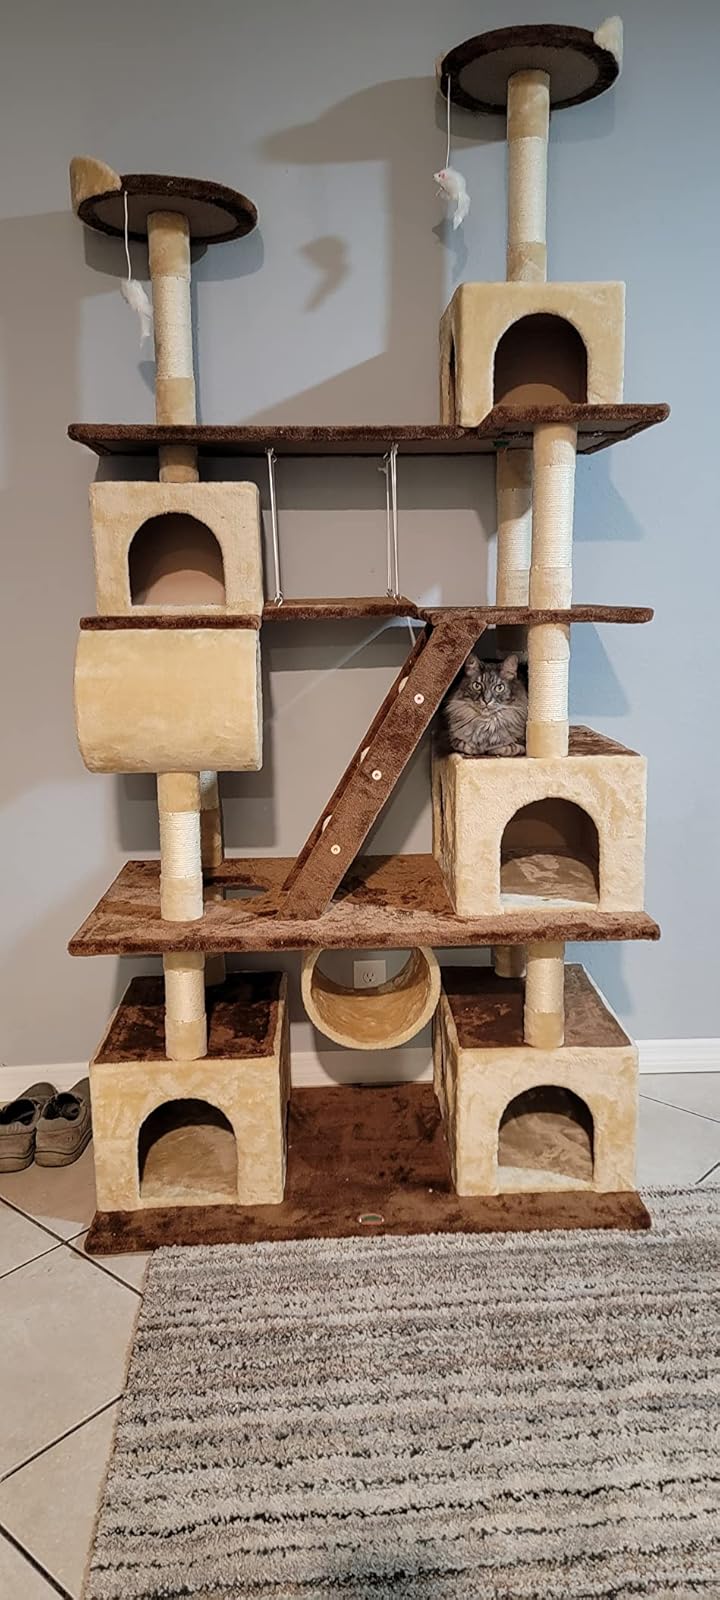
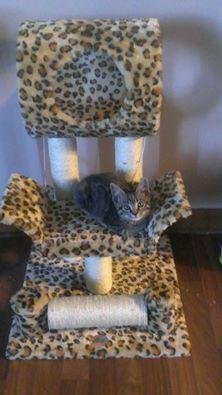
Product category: items_cat tree
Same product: no